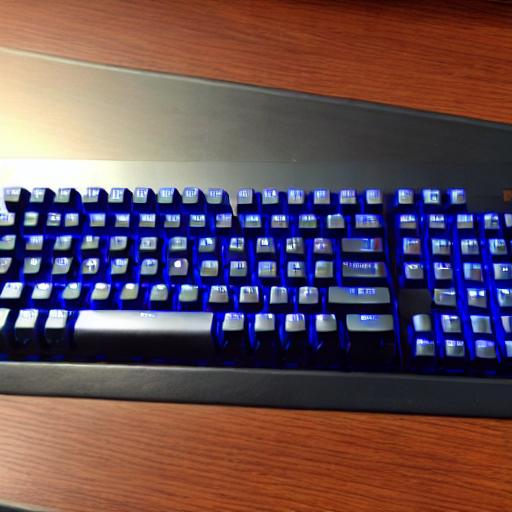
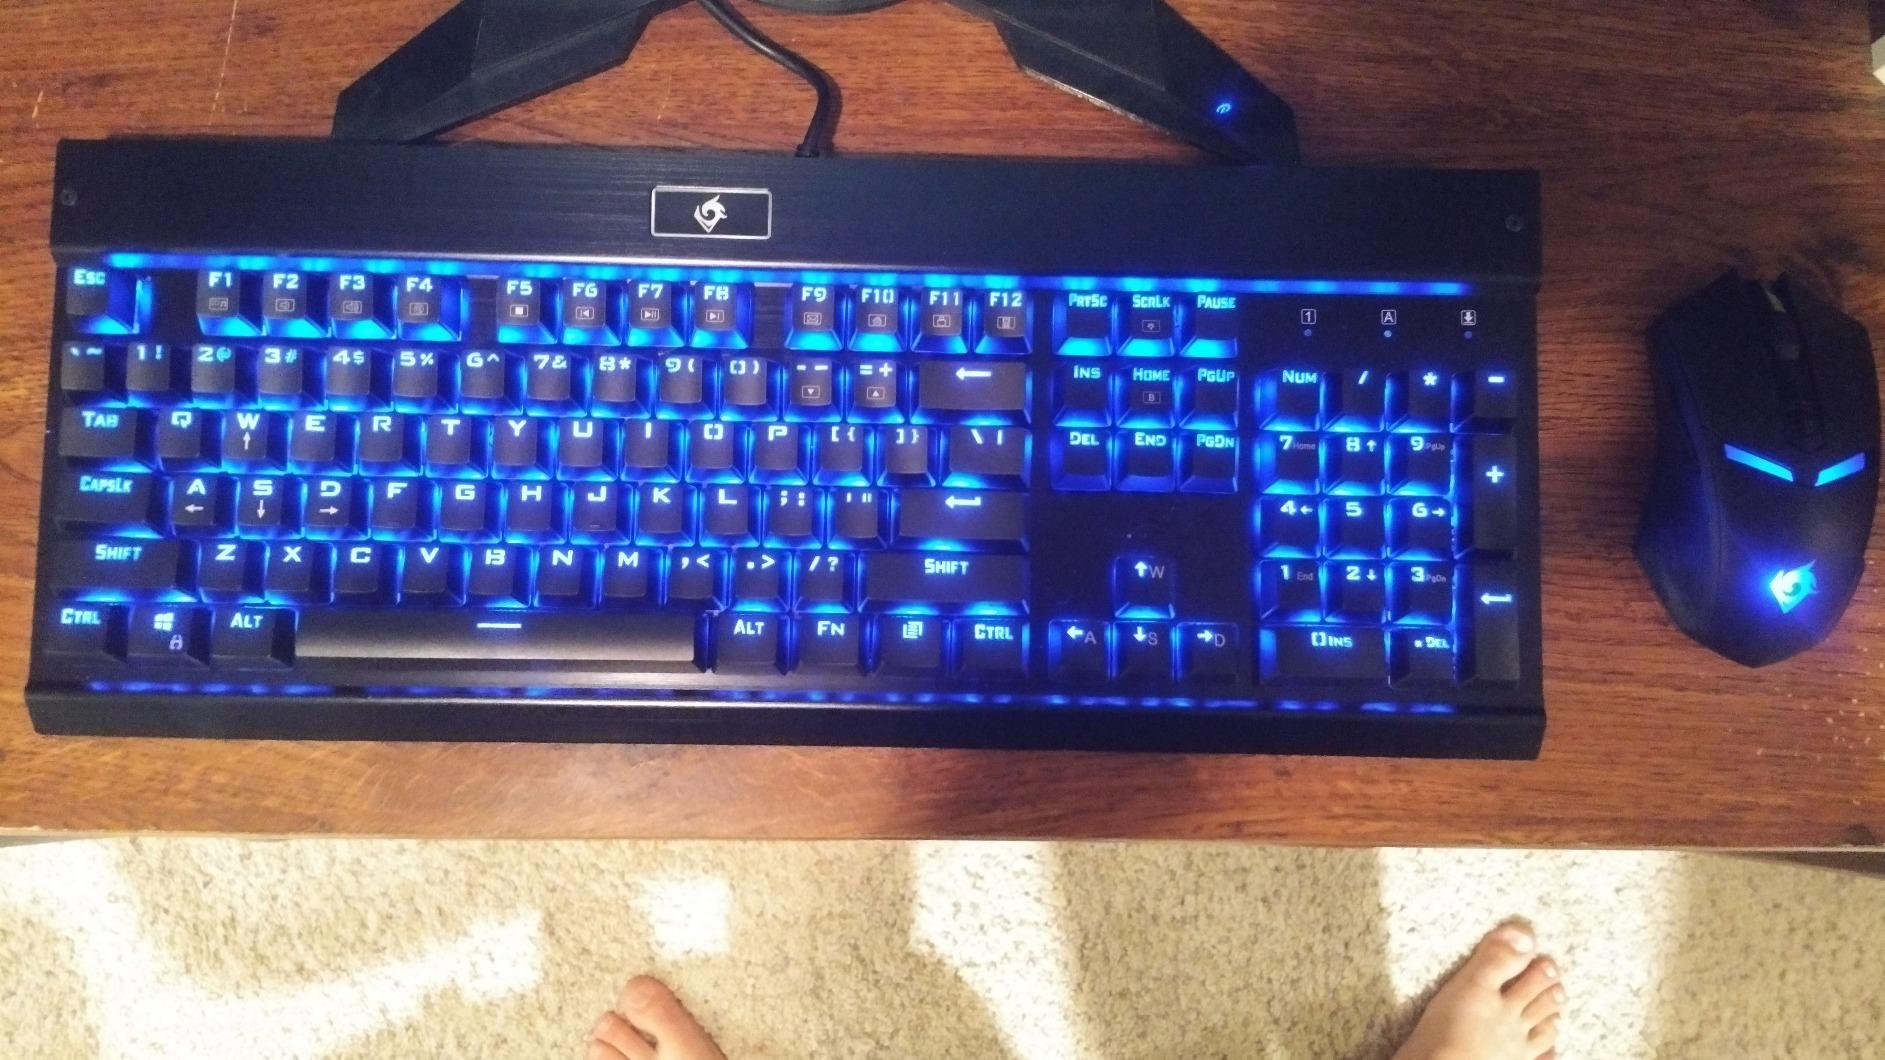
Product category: keyboard
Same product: no